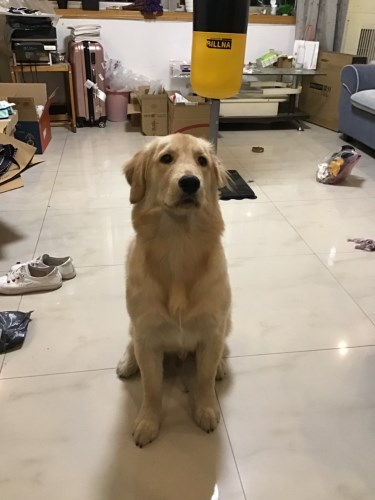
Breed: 5355-n000126-golden_retriever